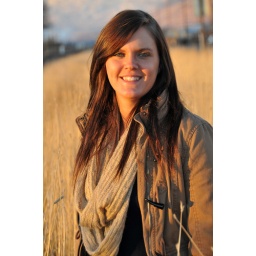
Alexis in field by geneva road 5